Production of the James Bond films

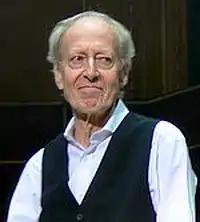
John Barry composed the scores of 11 Bond films between 1963 and 1987.

The original screenwriter for the film was Len Deighton, but he was replaced because of his slow progress. Two of the writers from "Dr. No", Richard Maibaum and Johanna Harwood, were brought in, with Maibaum being given the sole writing credit and Harwood being credited for "adaptation". "From Russia with Love" is the first Bond film in the series with John Barry as the primary soundtrack composer, although Lionel Bart wrote the title song "From Russia with Love", sung by Matt Monro. Principal photography began on 1 April 1963 and concluded on 23 August. Filming took place in Turkey, Pinewood Studios and Venice, with Scotland and Switzerland doubling for the Orient Express journey through Eastern Europe.